National Weather Service

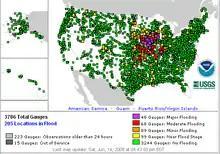
National AHPS map

Early attempts to record weather information can be traced back to Joseph Henry of the Smithsonian Institution, who, after a tornado in Jefferson, Illinois (modern-day Des Plaines, Illinois) in 1855, wrote to the "Daily Democratic Press" in Chicago for more information about the storm. Organized large-scale weather recording by the Smithsonian led to the creation of the U.S. Signal Service, the earliest predecessor of the modern-day National Weather Service. In 1869, Cleveland Abbe, then director of the Cincinnati Observatory, began developing and issuing public weather forecasts (which he called "probabilities") using daily weather observations collected simultaneously and sent via telegraph by a network of observers. This effort was undertaken in cooperation with the Cincinnati Chamber of Commerce and Western Union, which he convinced to back the collection of such information. Meanwhile, Increase A. Lapham of Wisconsin lobbied Congress to create a storm warning service, having witnessed the destructive power of storms in the Great Lakes region. Representative Halbert E. Paine introduced a bill authorizing the secretary of war to establish such a service. On February 9, 1870, the first official weather service of the United States was established through a joint resolution of Congress signed by President Ulysses S. Grant with a mission to "provide for taking meteorological observations at the military stations in the interior of the continent and at other points in the States and Territories... and for giving notice on the northern (Great) Lakes and on the seacoast by magnetic telegraph and marine signals, of the approach and force of storms." The agency was placed under the secretary of war as Congress felt "military discipline would probably secure the greatest promptness, regularity, and accuracy in the required observations." Within the Department of War, it was assigned to the U.S. Army Signal Service under the chief signal officer, Brigadier General Albert J. Myer. Myer gave the National Weather Service its first name: The Division of Telegrams and Reports for the Benefit of Commerce.